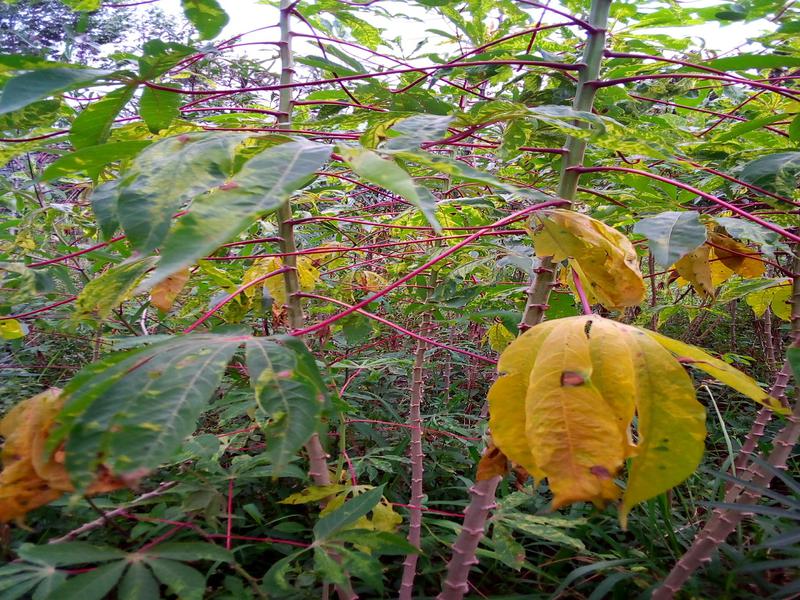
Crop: cassava
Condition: mosaic_disease